Question: Please indicate a possible affordance area of the baseball bat that can be used for hitting
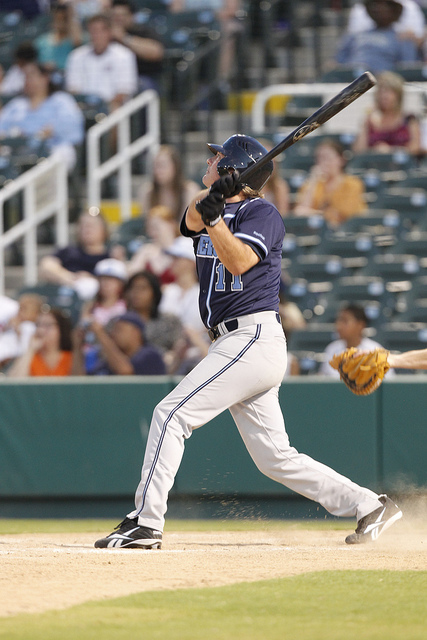
Answer: [288.604, 68.616, 381.681, 149.385]